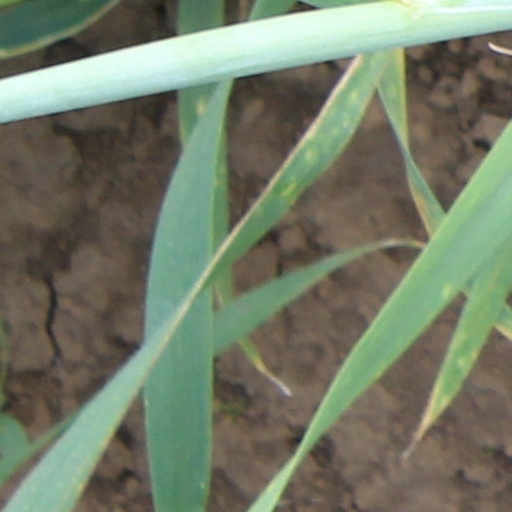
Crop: wheat